Mary Frann

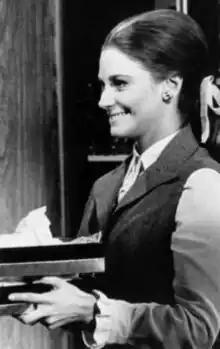
Frann in an episode of "That Girl" in 1969

Mary Frann (born Mary Frances Luecke, February 27, 1943 – September 23, 1998) was an American stage, film, and television actress.